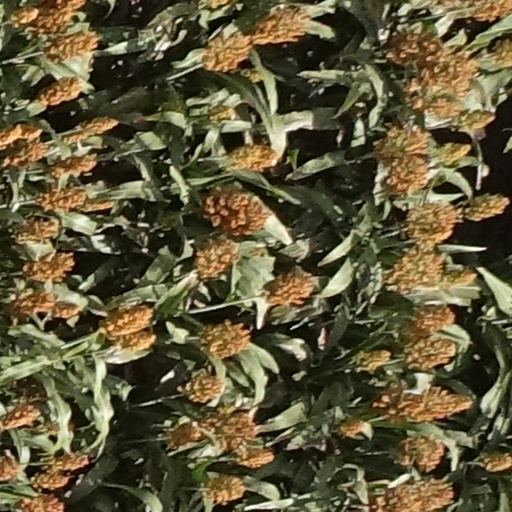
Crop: sorghum